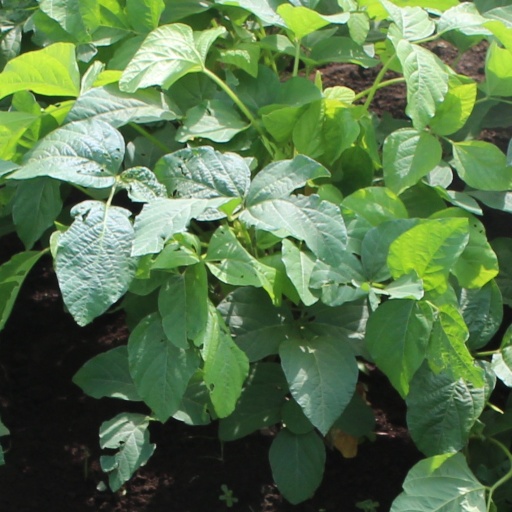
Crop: soybean